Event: Nepal Earthquake
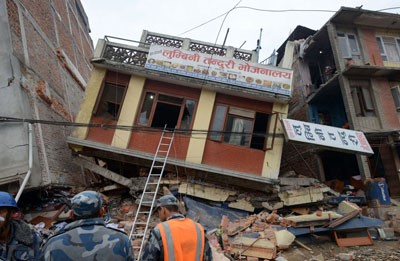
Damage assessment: no_damage